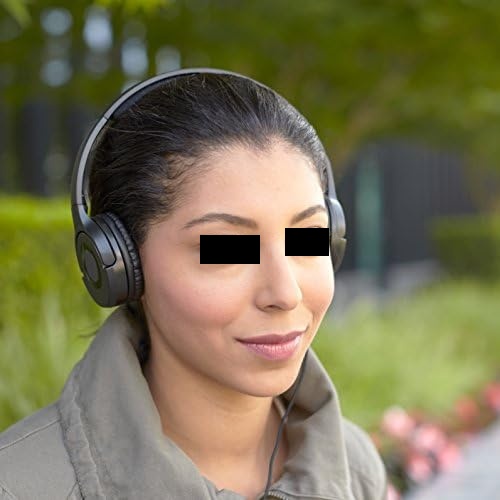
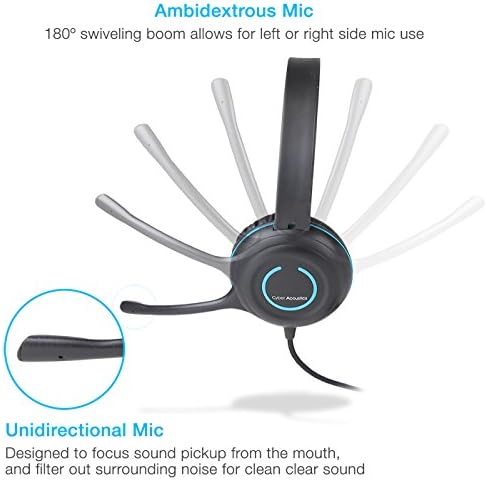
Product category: headphones
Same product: no